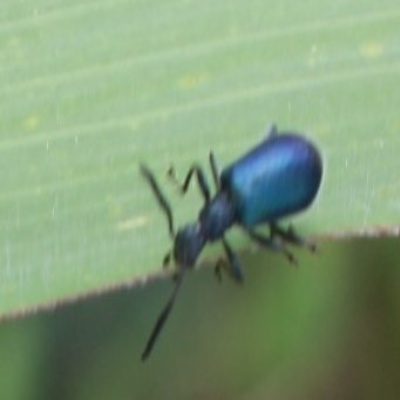
Crop: Maize
Condition: leaf beetle